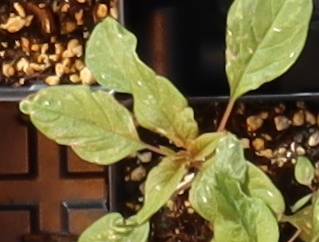
Label: Palmer Amaranth